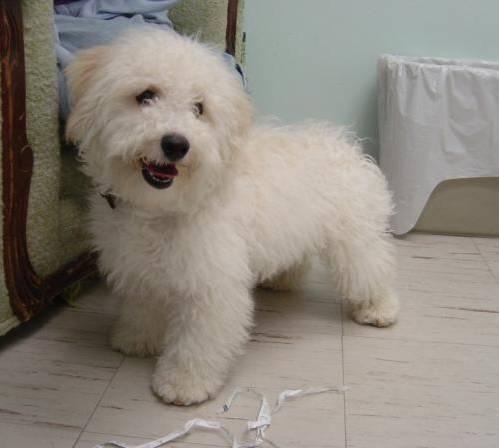
dog